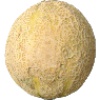
Label: Cantaloupe 2